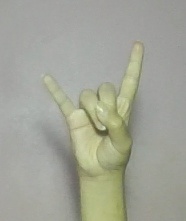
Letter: la